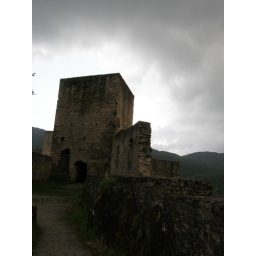
Old old castle in Luxembourg with a view to a nice river